Dallas Police Department

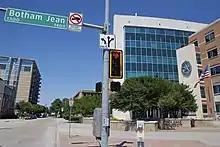
The street in front of Dallas police headquarters was renamed Botham Jean Blvd. in 2021.

On September 6, 2018, Dallas patrol officer Amber Guyger, in uniform but off duty after a daylong shift, entered the apartment of Botham Jean and shot and killed him. Guyger said that she had entered the apartment believing it was her own and shot Jean believing he was a burglar. She then called 911. Jean was taken to a nearby hospital, where he died from his wound. The investigation was taken over by the Texas Rangers, who were responsible for Guyger's arrest three days later. Guyger was charged with manslaughter, a 2nd degree felony in Texas, which carries a sentence of 2 to 20 years in a state prison and/or a fine not to exceed $10,000. On September 24, Guyger was terminated from the police force, after being placed on administrative leave since the shooting.